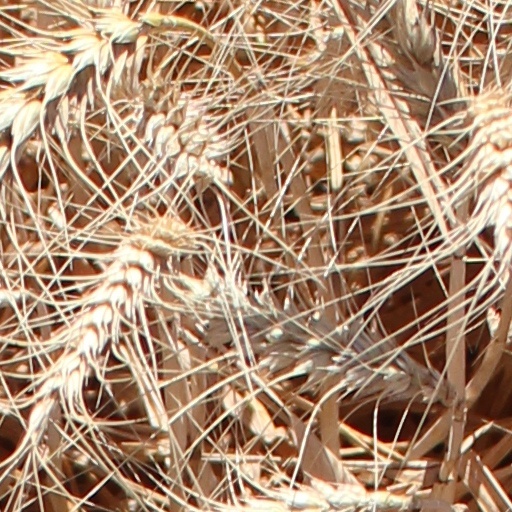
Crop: wheat